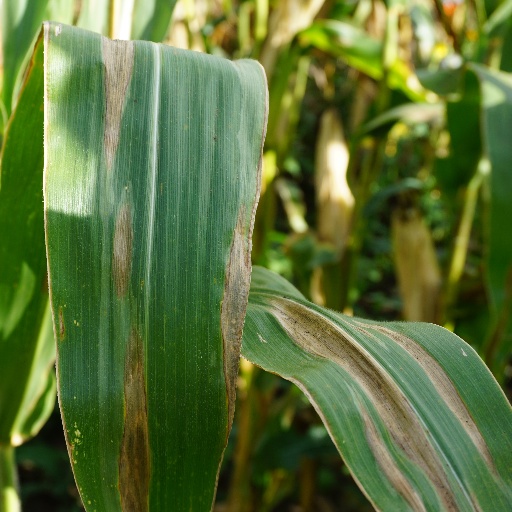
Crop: maize; corn